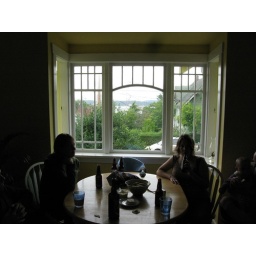
The view from the great window in Carrie's kitchen